Wuthering Heights

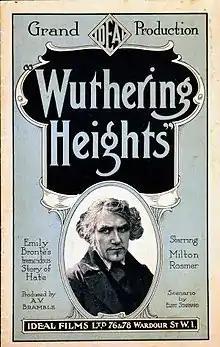
Poster for 1920 adaptation of "Wuthering Heights", billed as "Emily Brontë's tremendous Story of Hate"

Horace Walpole's "The Castle of Otranto" (1764) is usually considered the first gothic novel. Walpole's declared aim was to combine elements of the medieval romance, which he deemed too fanciful, and the modern novel, which he considered to be too confined to strict realism.